Burmese–Siamese War (1547–1549)

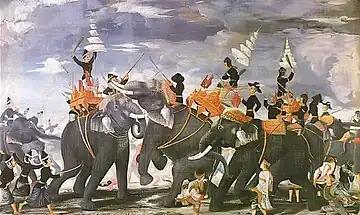
Painting by Prince Narisara Nuvadtivongs, depicting Queen Suriyothai (center) on her elephant putting herself between King Maha Chakkraphat (right) and the Viceroy of Prome (left).

Maha Chakkraphat decided to leave the capital with his forces, to engage Tabinshwehti and test the Burmese strength. On this occasion, he mounted his chief war elephant. Accompanying him were his Chief Queen, Sri Suriyothai, and one of their young daughters, Princess Boromdilok, the two riding together on a smaller war elephant. Both royal ladies were dressed in male military attire (helmet and armour), with the queen wearing the uniform of an Uparaja. Also accompanying their father on elephant mounts were two sons, the Uparaja and heir apparent, Prince Ramesuan, and his brother Prince Mahin.